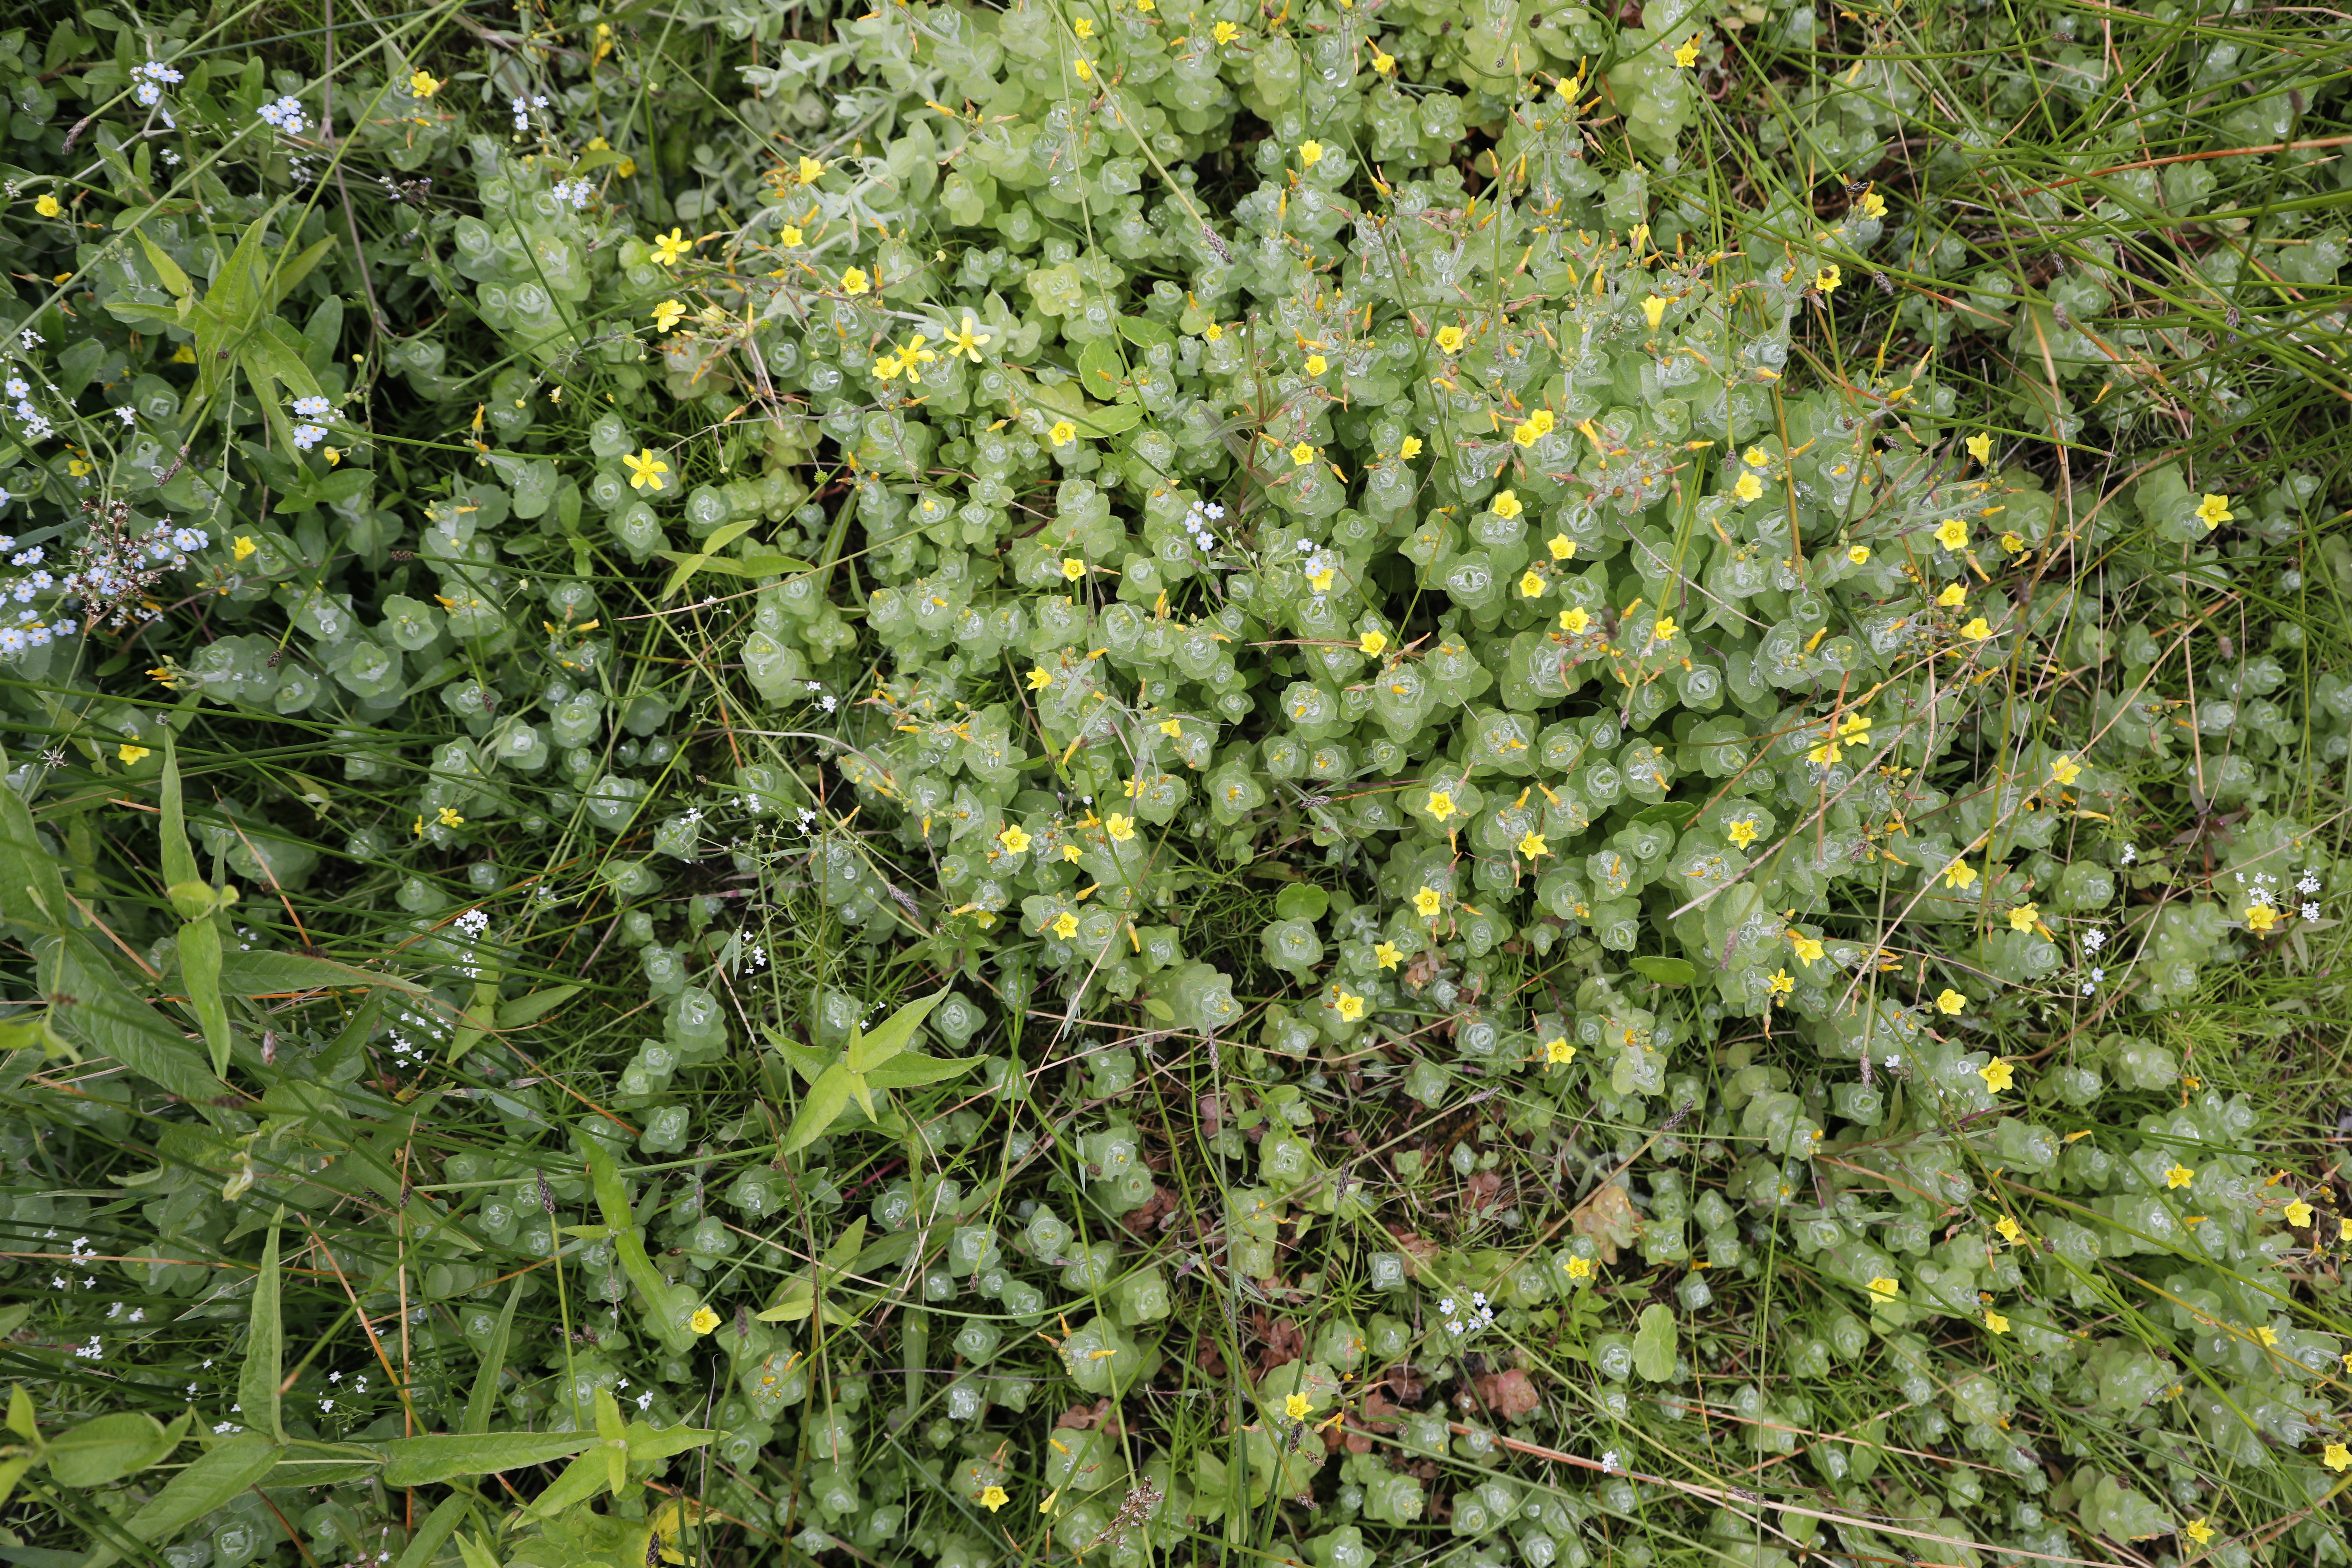
Plant species: Myosotis scorpioides, Ranunculus flammula, Hypericum elodes